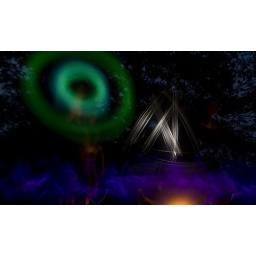
Sailing ship on a rough blue sea under a green moon. Obviously.